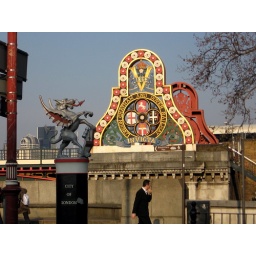
An old sign for a Victorian railroad bridge over the Thames.